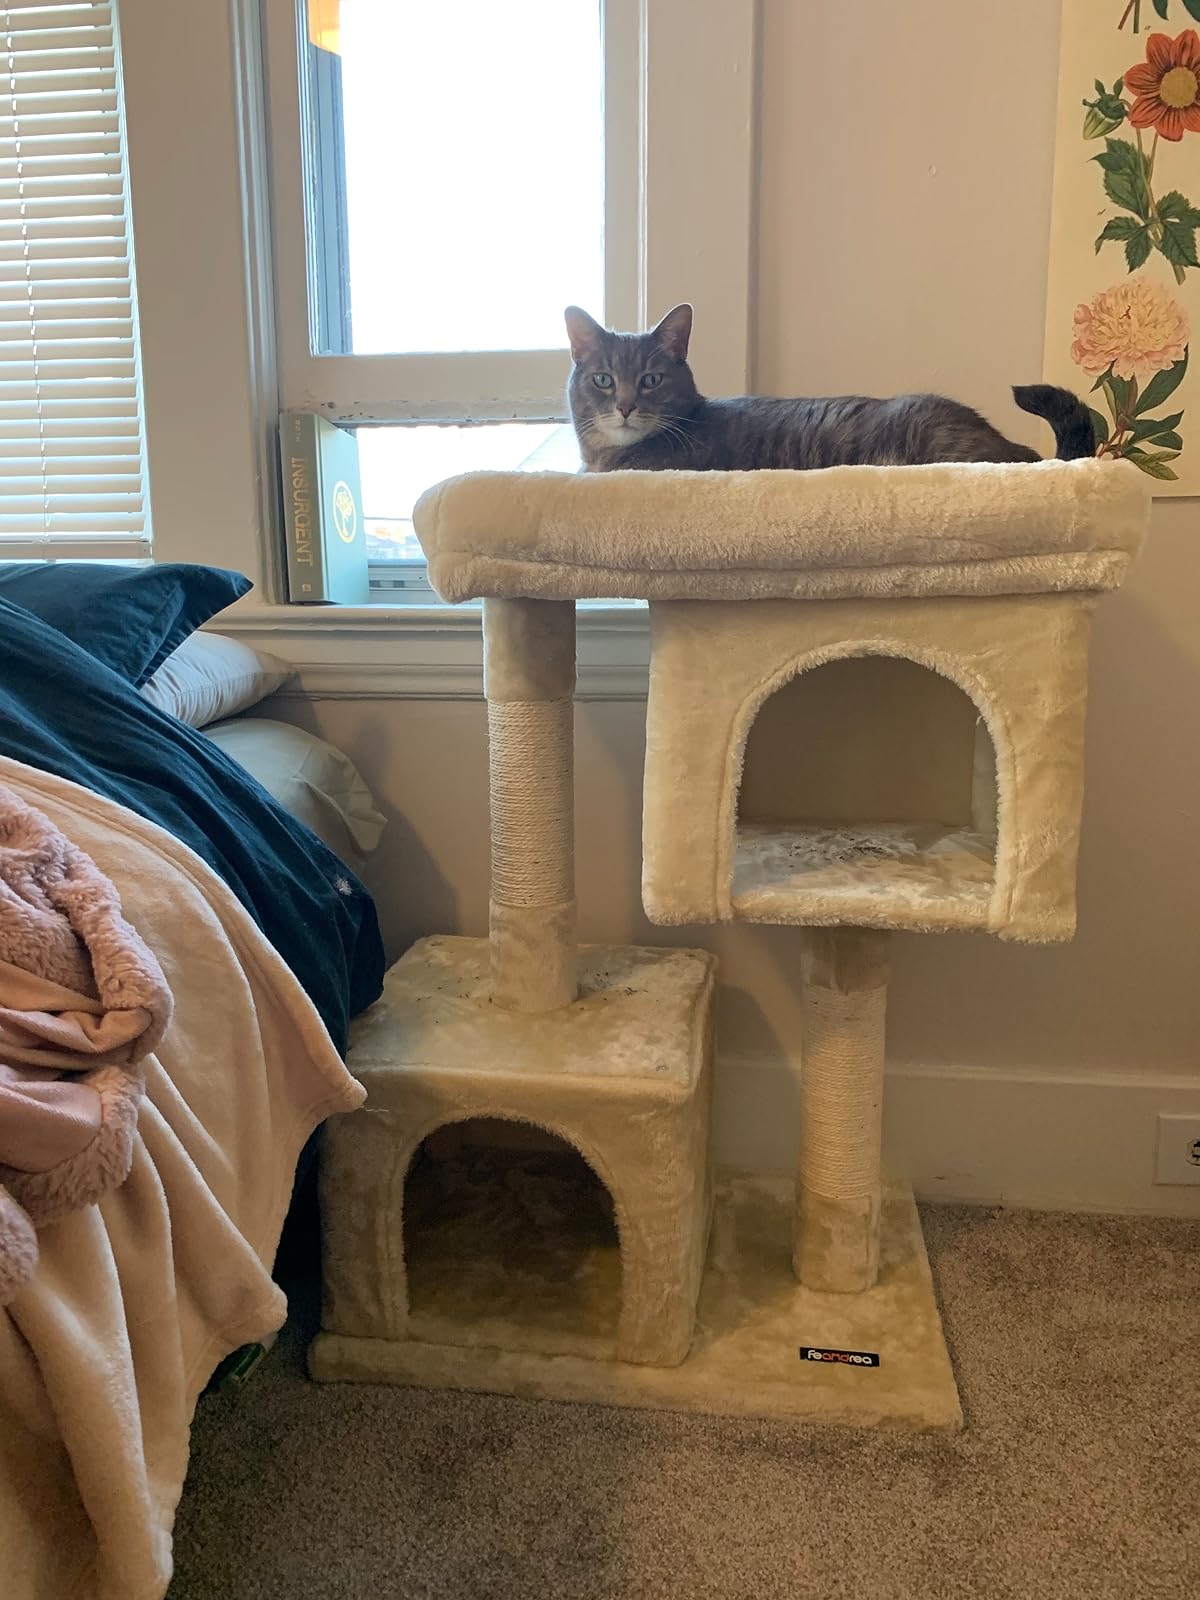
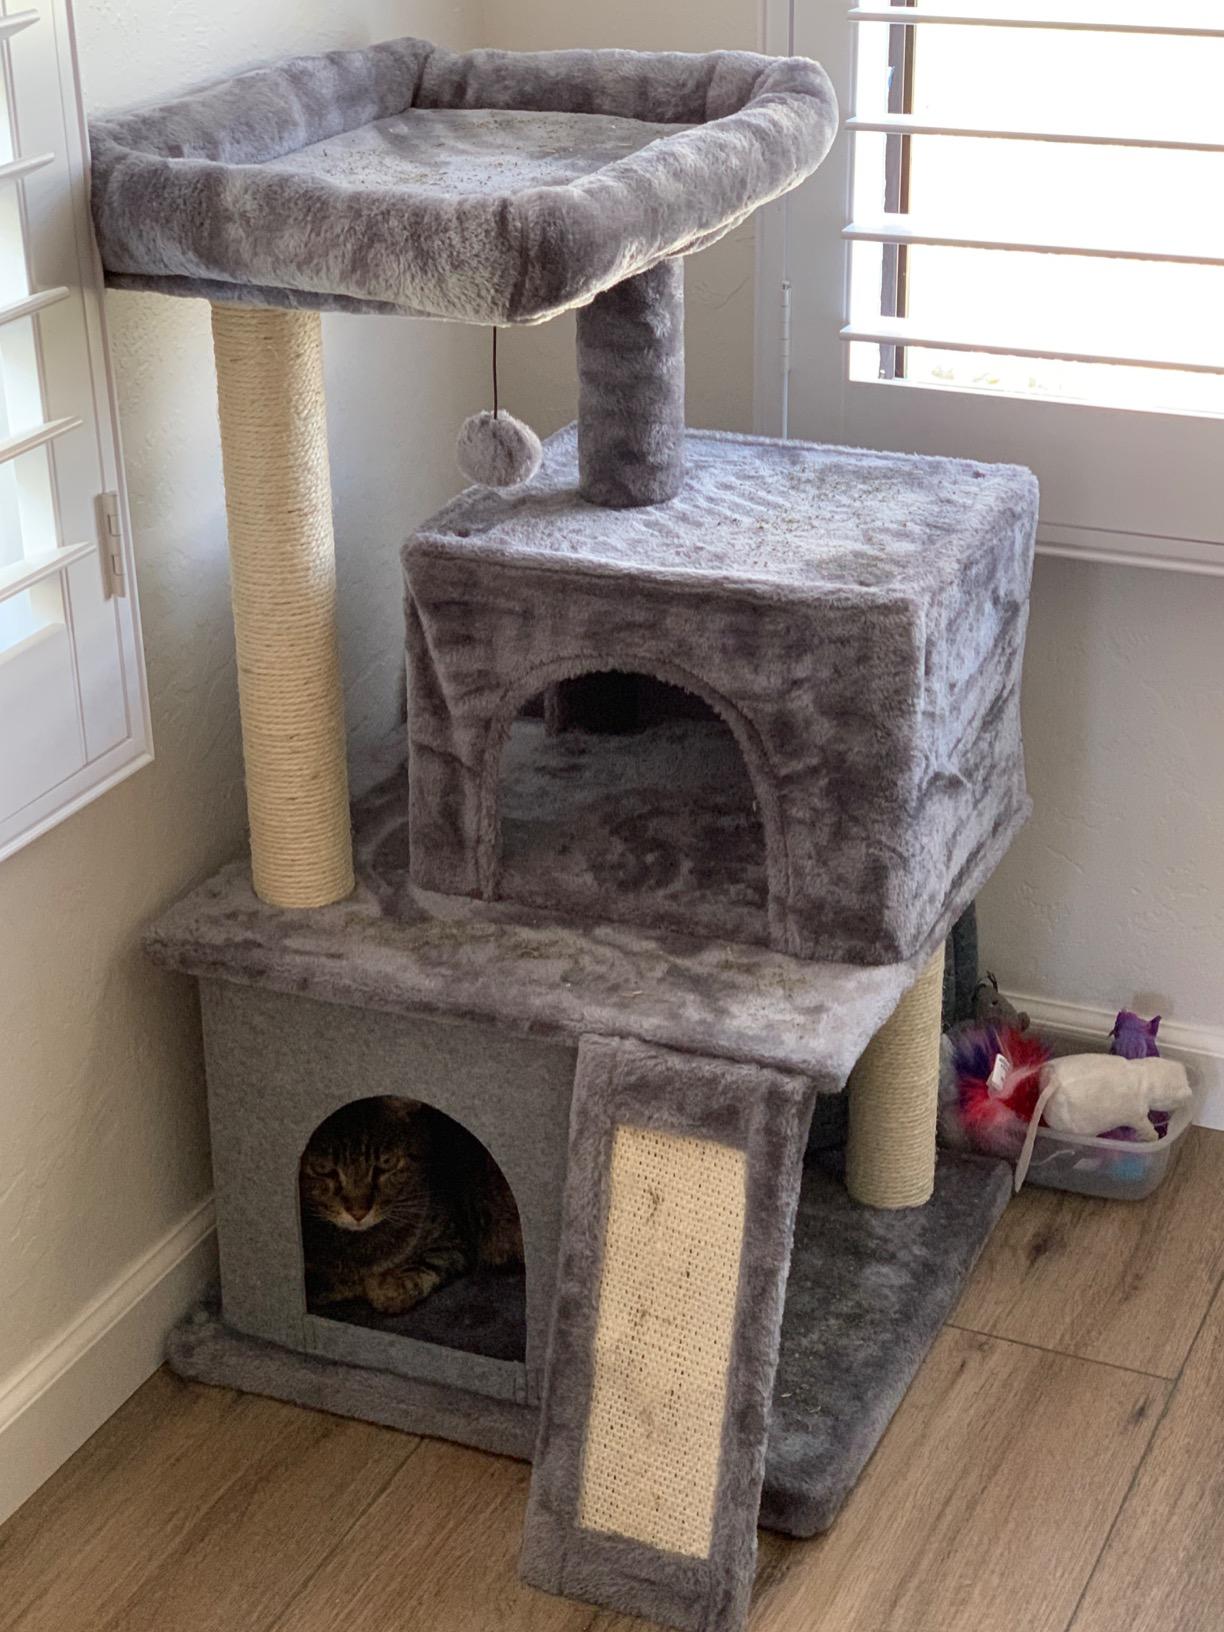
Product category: items_cat tree
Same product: no